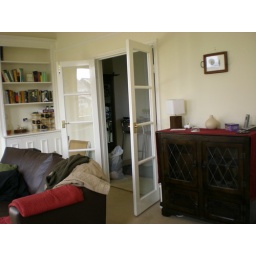
French doors to the kitchen. Lovely little buffet and our fleather couch (read: faux leather), provided by the oh-so-generous landlord.